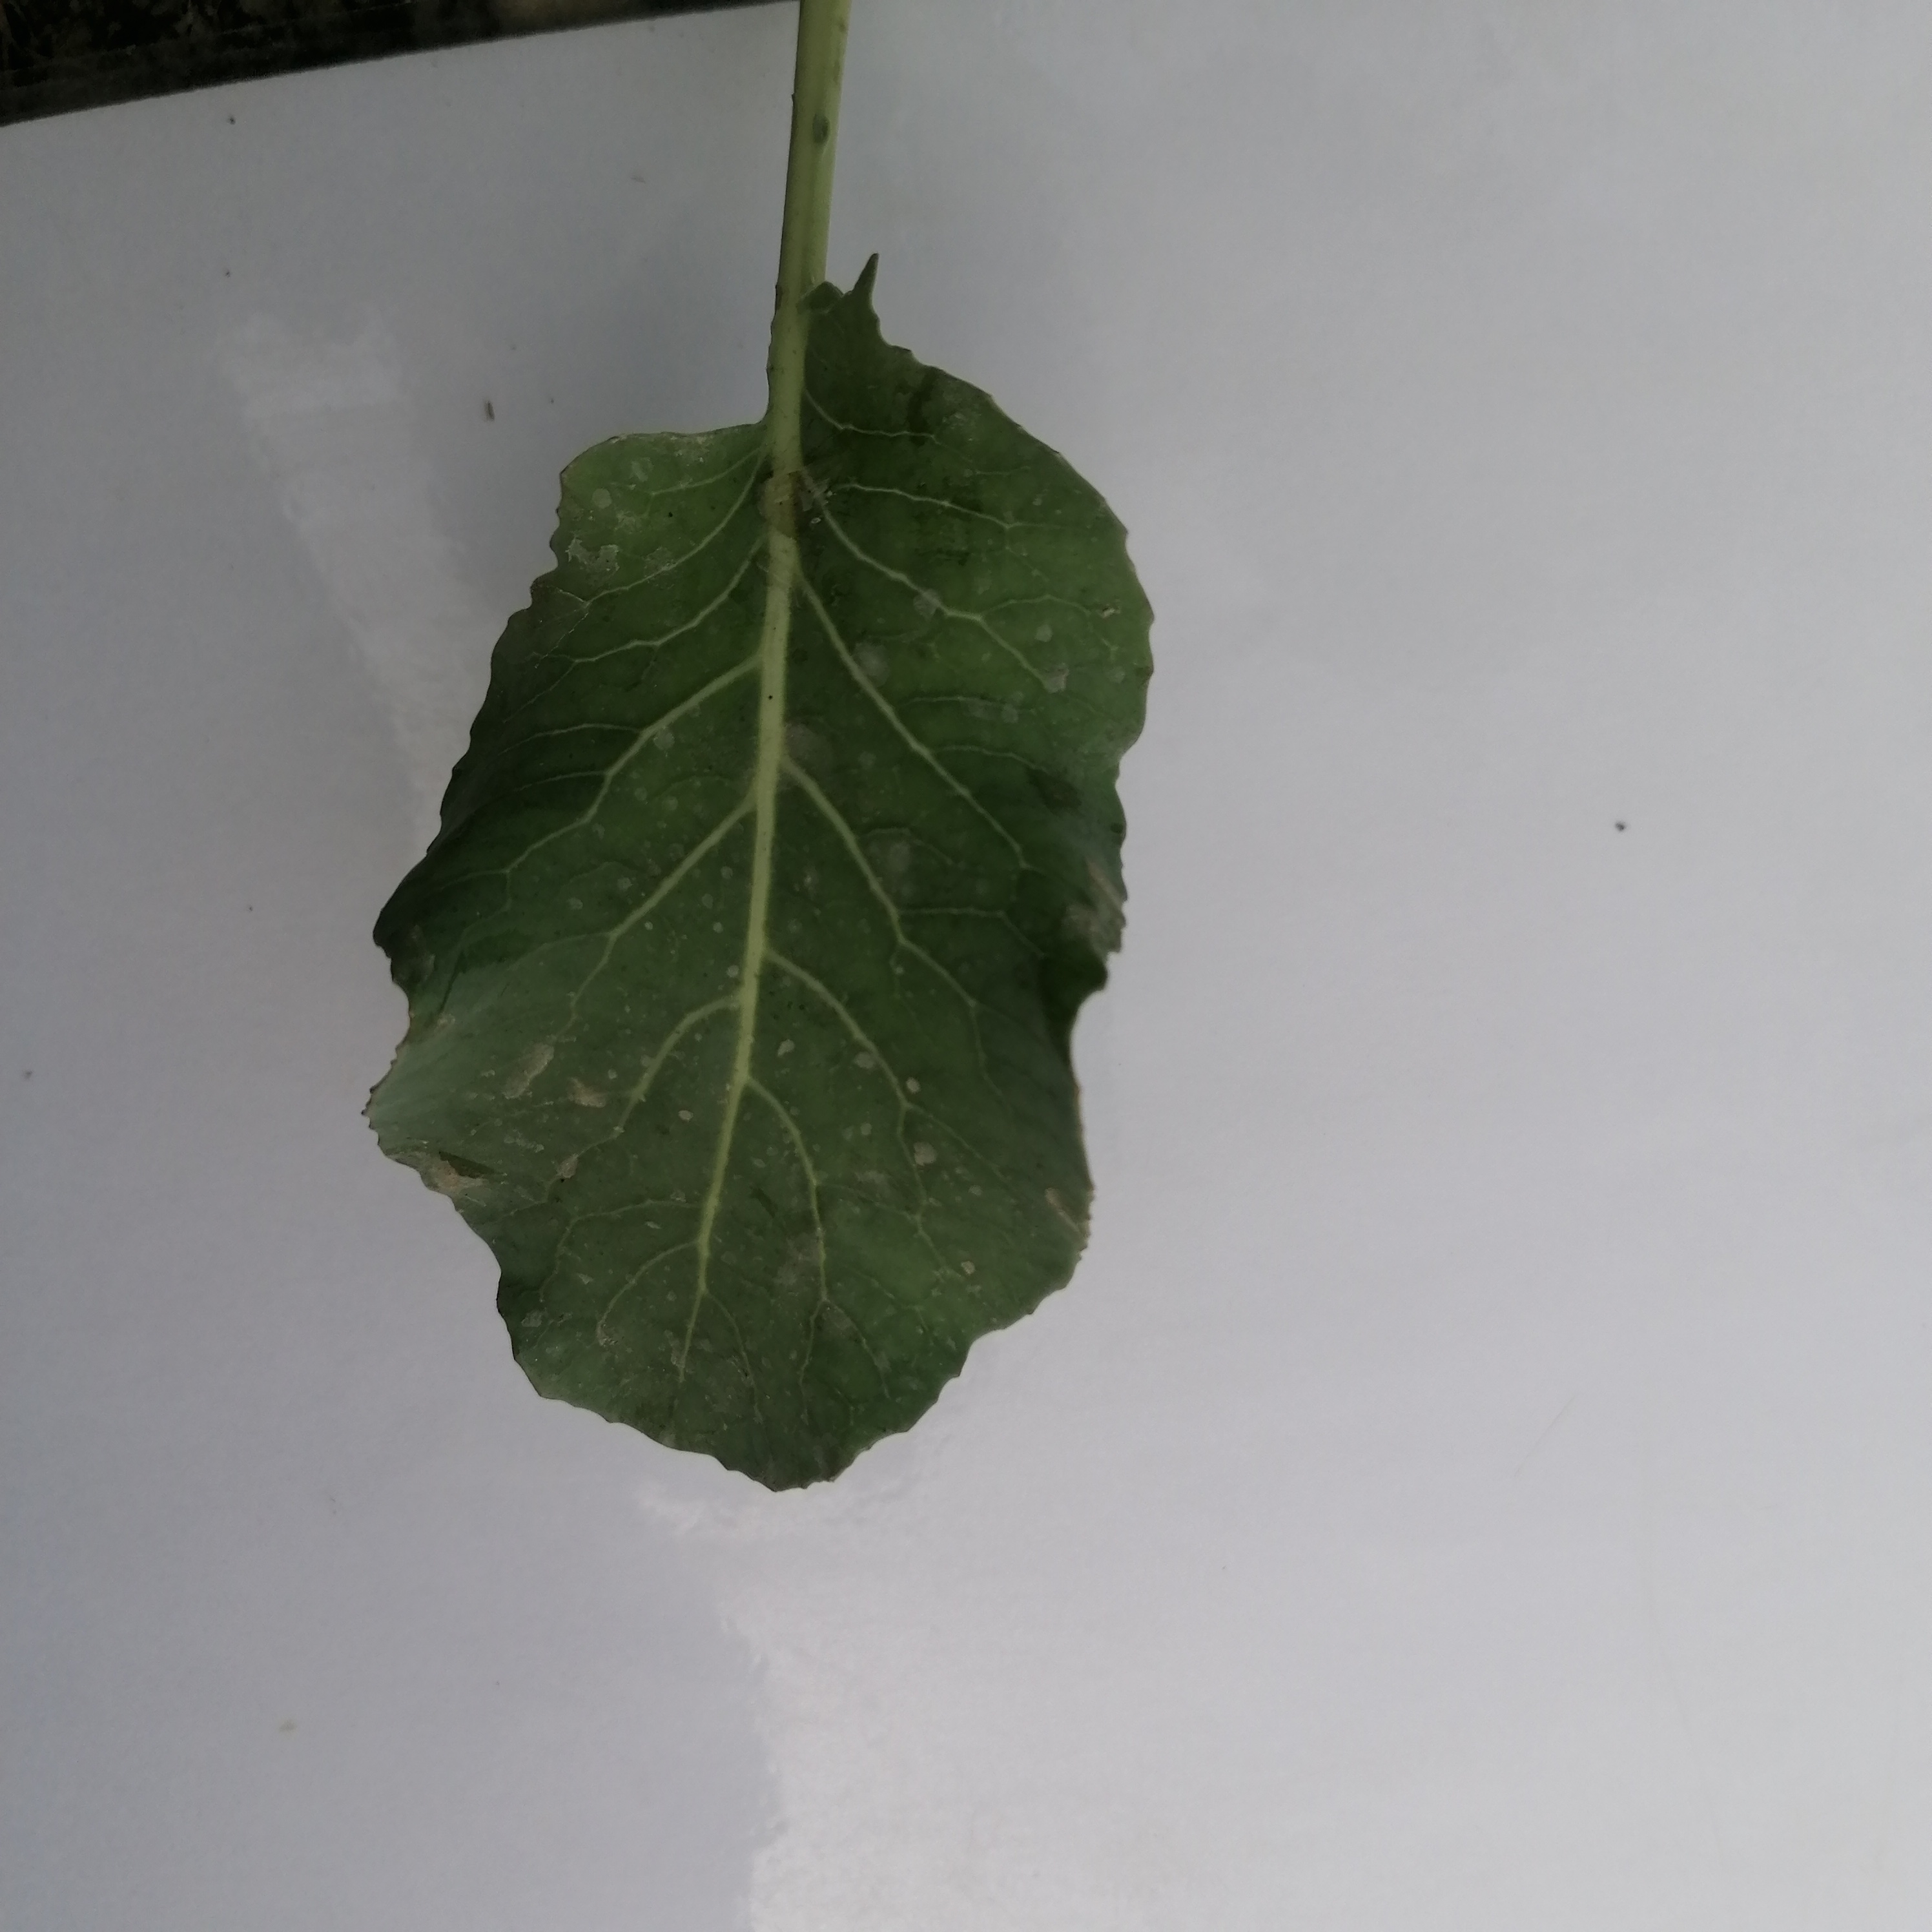
Label: Healthy